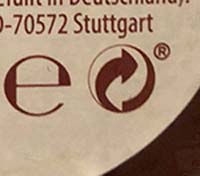
Plastic recycling code class: 8_no_plastic